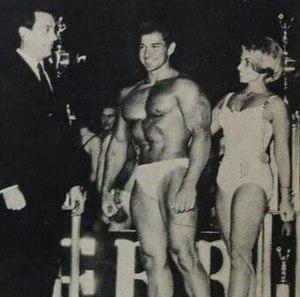
Publicité pour la méthode de bodybuilding de Joe Weider en couverture du magazine de catch Inside Wrestling de mars 1972, avec Larry Scott, Dave Drapper et Reg Lewis
Reg Lewis est un culturiste et acteur américain. Il a travaillé avec Mae West et est apparu dans un certain nombre de films, dont Sextette.